National University of Sciences & Technology

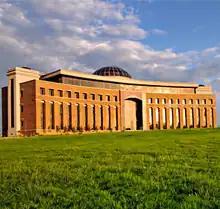
NUST Main Office at Islamabad Campus

In 2008, a new campus was developed in Sector H-12, Islamabad. Some old colleges such as SEECS and NBS were shifted to this campus and new schools were established such as School of Civil and Environmental Engineering (SCEE) and the School of Mechanical and Manufacturing Engineering (SMME). In 2012, NUST renamed the Center of Virology and Immunology as Atta-ur-Rahman School of Applied Biosciences to honor Prof. Atta ur Rehman, a highly distinguished scientist from Pakistan who has received several prestigious awards including Hilal-i-Imtiaz (HI), Tamgha-i-Imtiaz (TI), and Fellow of Royal Society (FRS) for his exceptional contributions in the field. In 2013, School of Social Sciences & Humanities (S3H) was established by combining departments of economics, mass communication, behavioral sciences and public policy. In 2020, Bachelor of Laws (LL.B.) degree was offered at S3H department in Islamabad, which was eventually established into a separate school i.e. NUST Law School. In 2024, NUST School of Health Sciences (NSHS) was launched in its main Islamabad campus, with Bachelor of Medicine, Bachelor of Surgery (MBBS) and Bachelor's in Human Nutrition and Dietetics being offered. In the same year, SMME also introduced Bachelor's in Aeronautical Engineering.